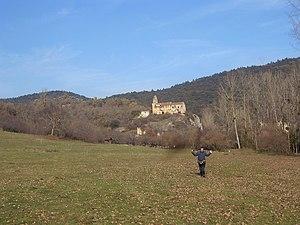
Le parc naturel de Valderejo est un parc naturel d'Espagne situé dans la province d'Alava au Pays basque.